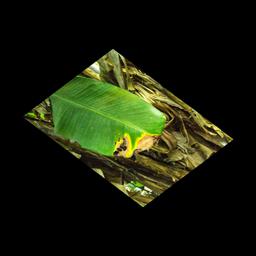
Label: YELLOW SIGATOKA